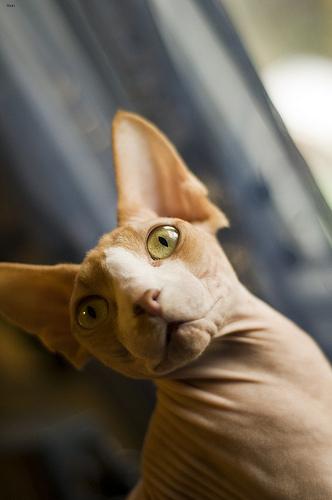
Breed: Sphynx